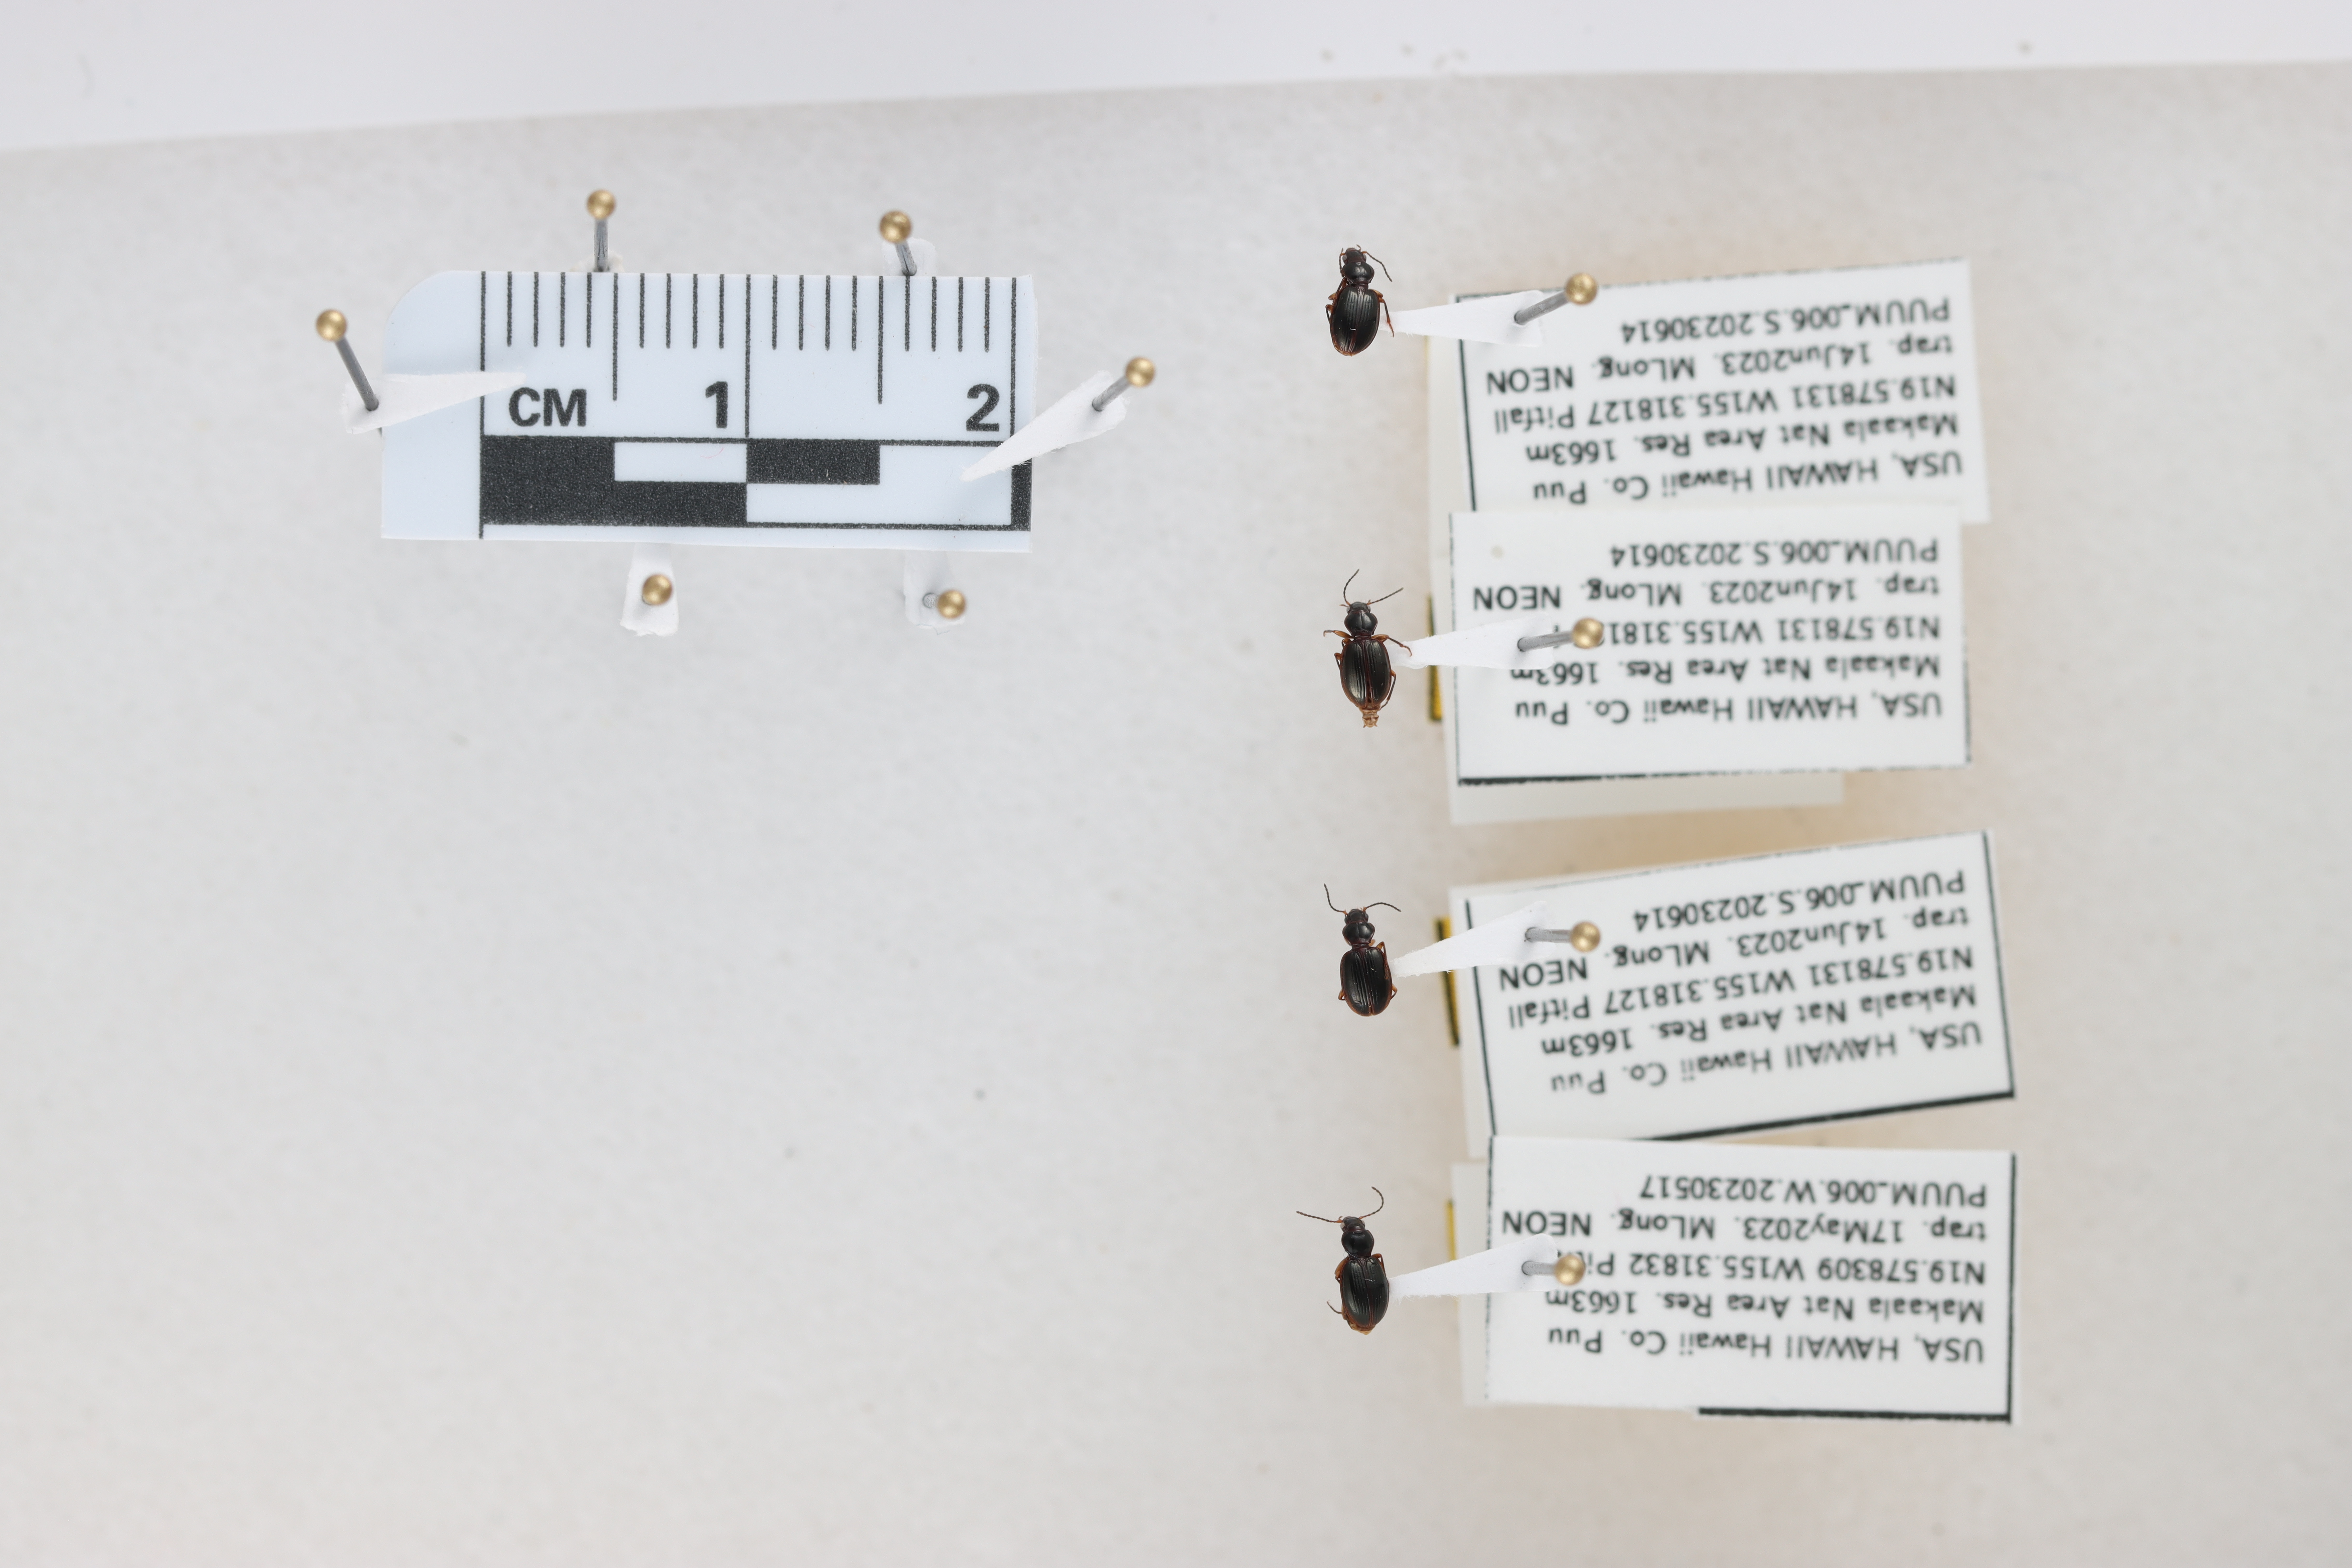
Beetle 1 — elytra length: 0.247 cm, elytra max width: 0.179 cm, basal pronotum width: 0.087 cm

Beetle 2 — elytra length: 0.242 cm, elytra max width: 0.18 cm, basal pronotum width: 0.081 cm

Beetle 3 — elytra length: 0.247 cm, elytra max width: 0.19 cm, basal pronotum width: 0.078 cm

Beetle 4 — elytra length: 0.255 cm, elytra max width: 0.183 cm, basal pronotum width: 0.079 cm